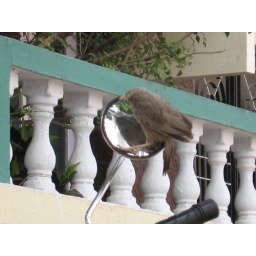
bird looking in a mirror